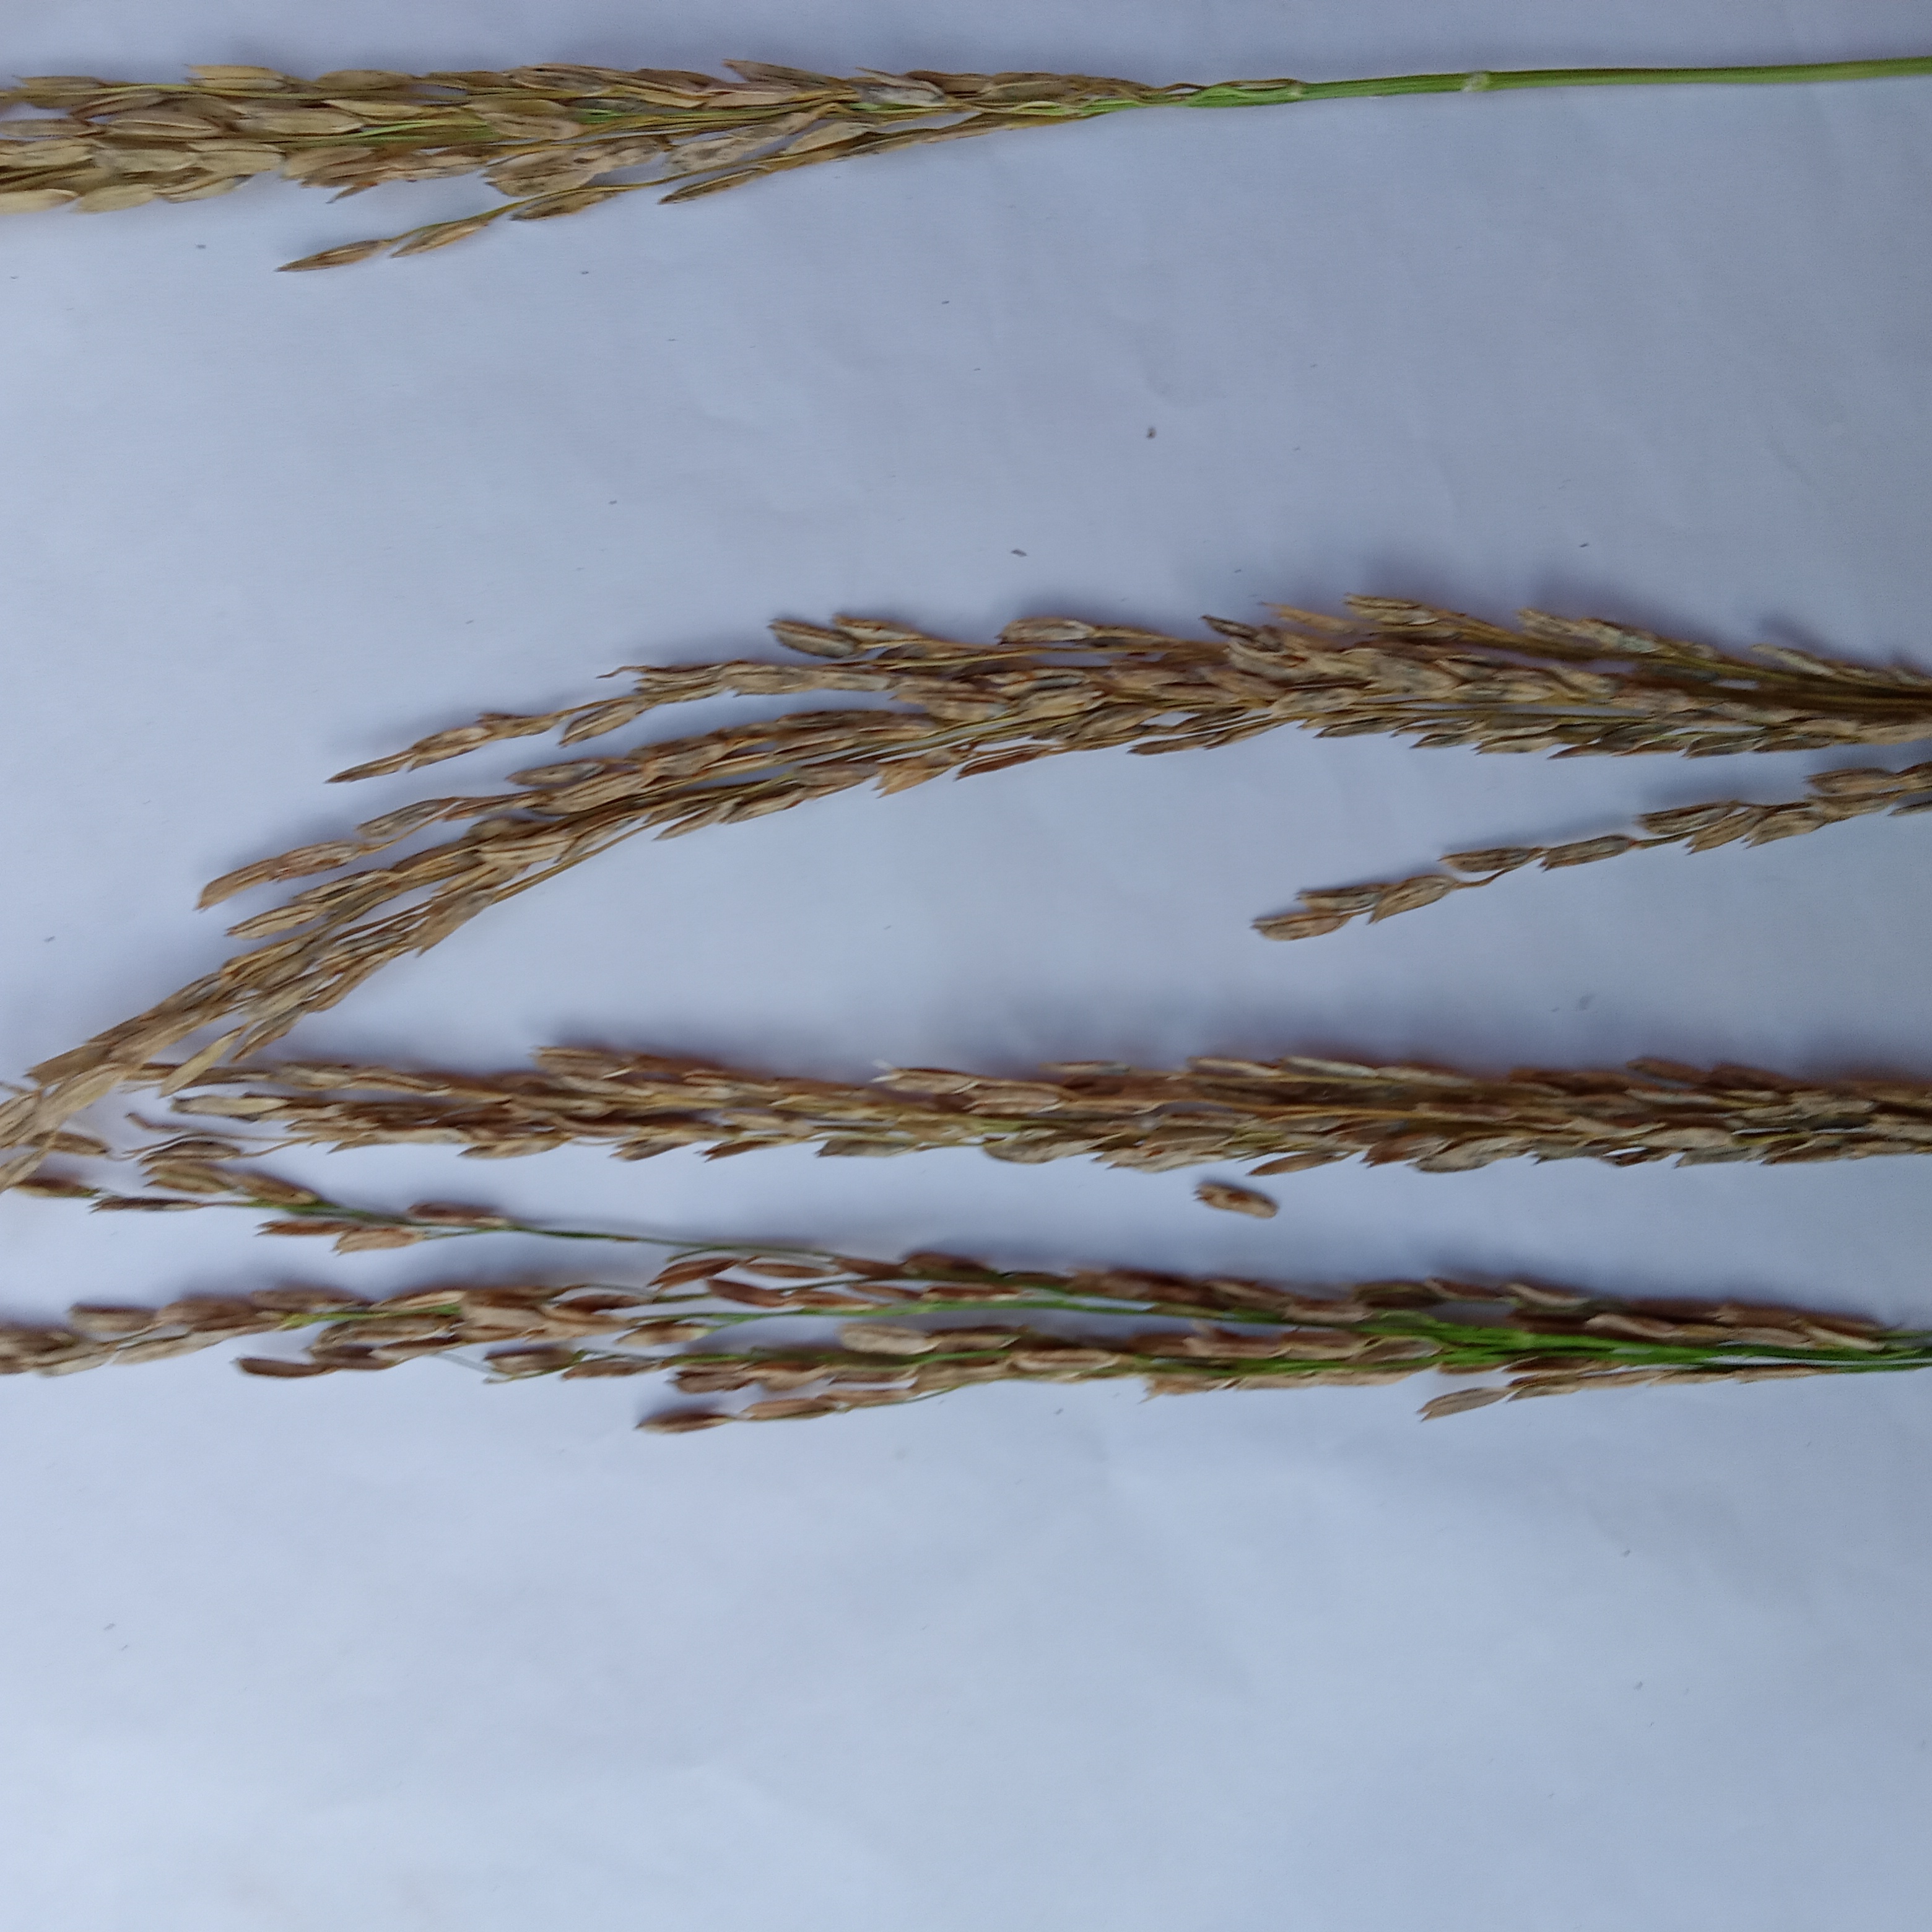
Nhãn: Bệnh Đạo ôn lá và cổ bông (Rice leaf and neck blast)